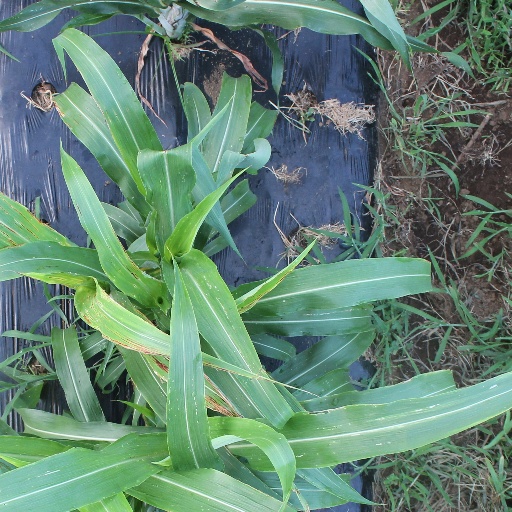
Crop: sorghum